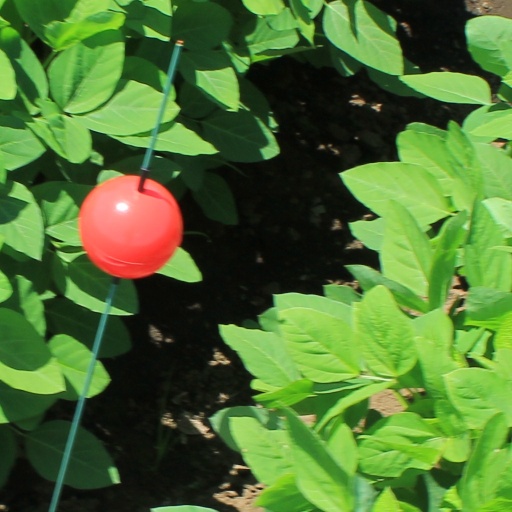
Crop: soybean